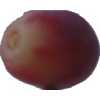
Label: pink_grape